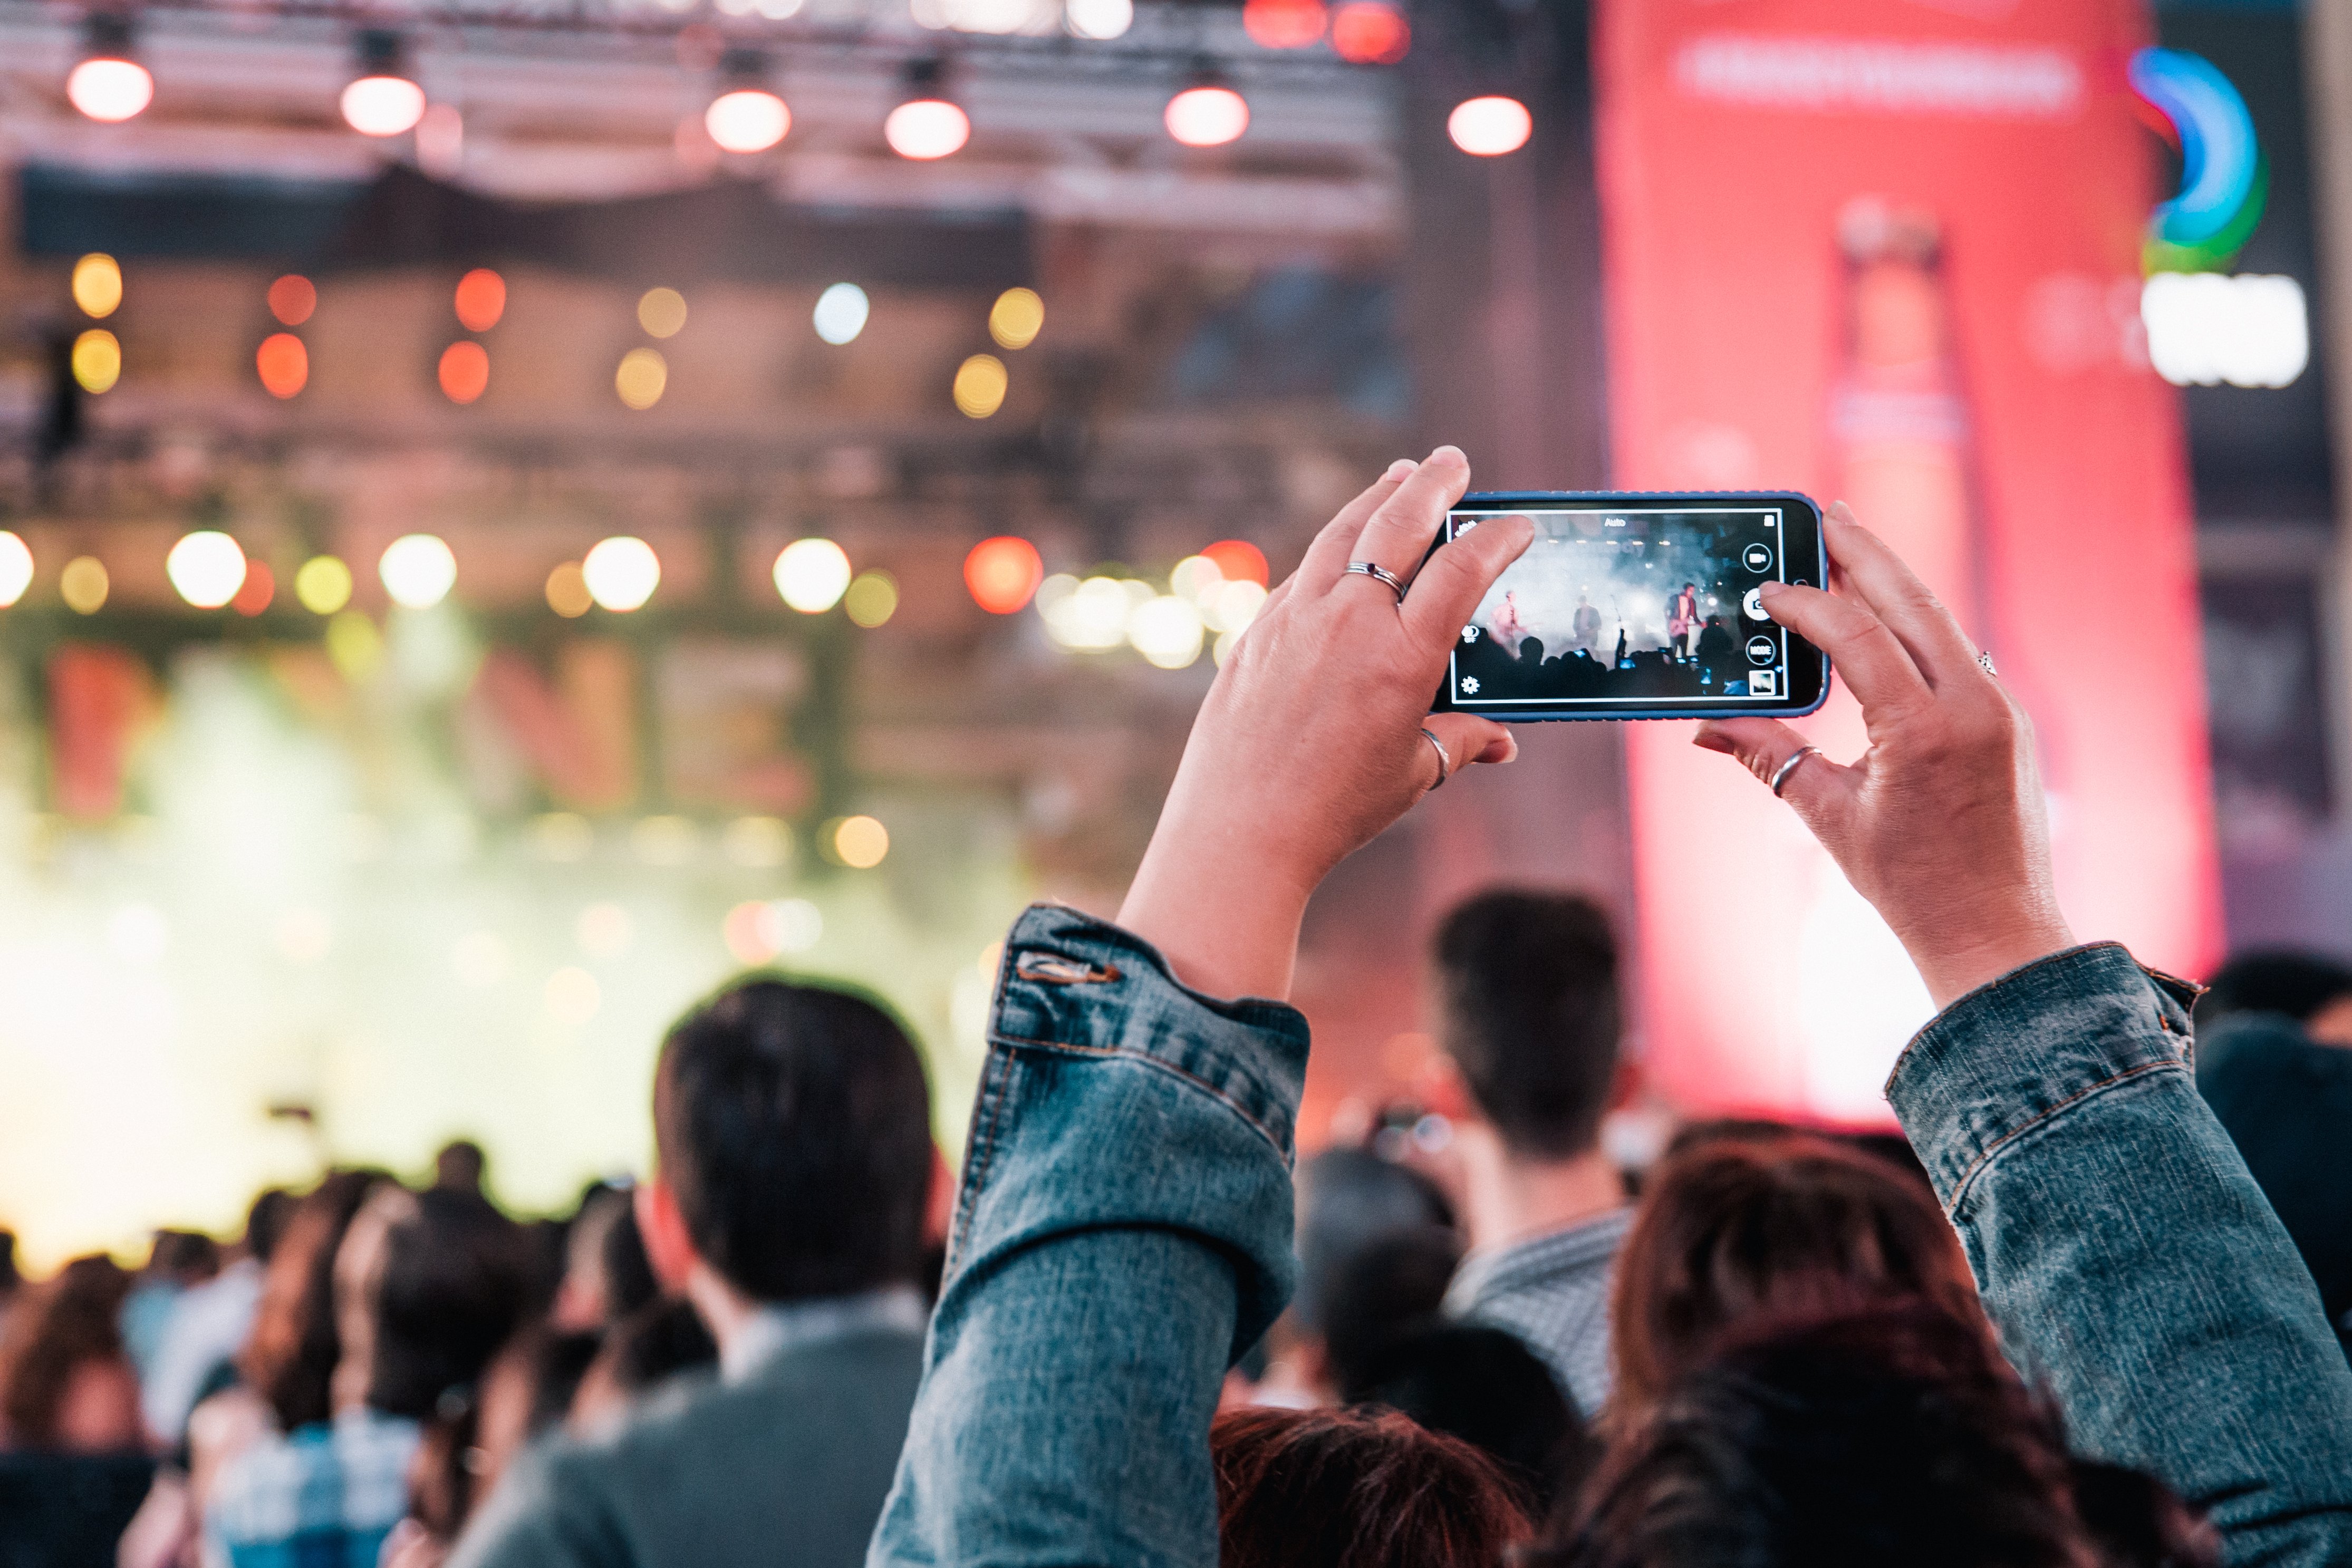
people, crowd, snapshot, fun, performance, hand, technology, event, gadget, audience, photography, finger, electronic device, leisure, selfie, city, tourism